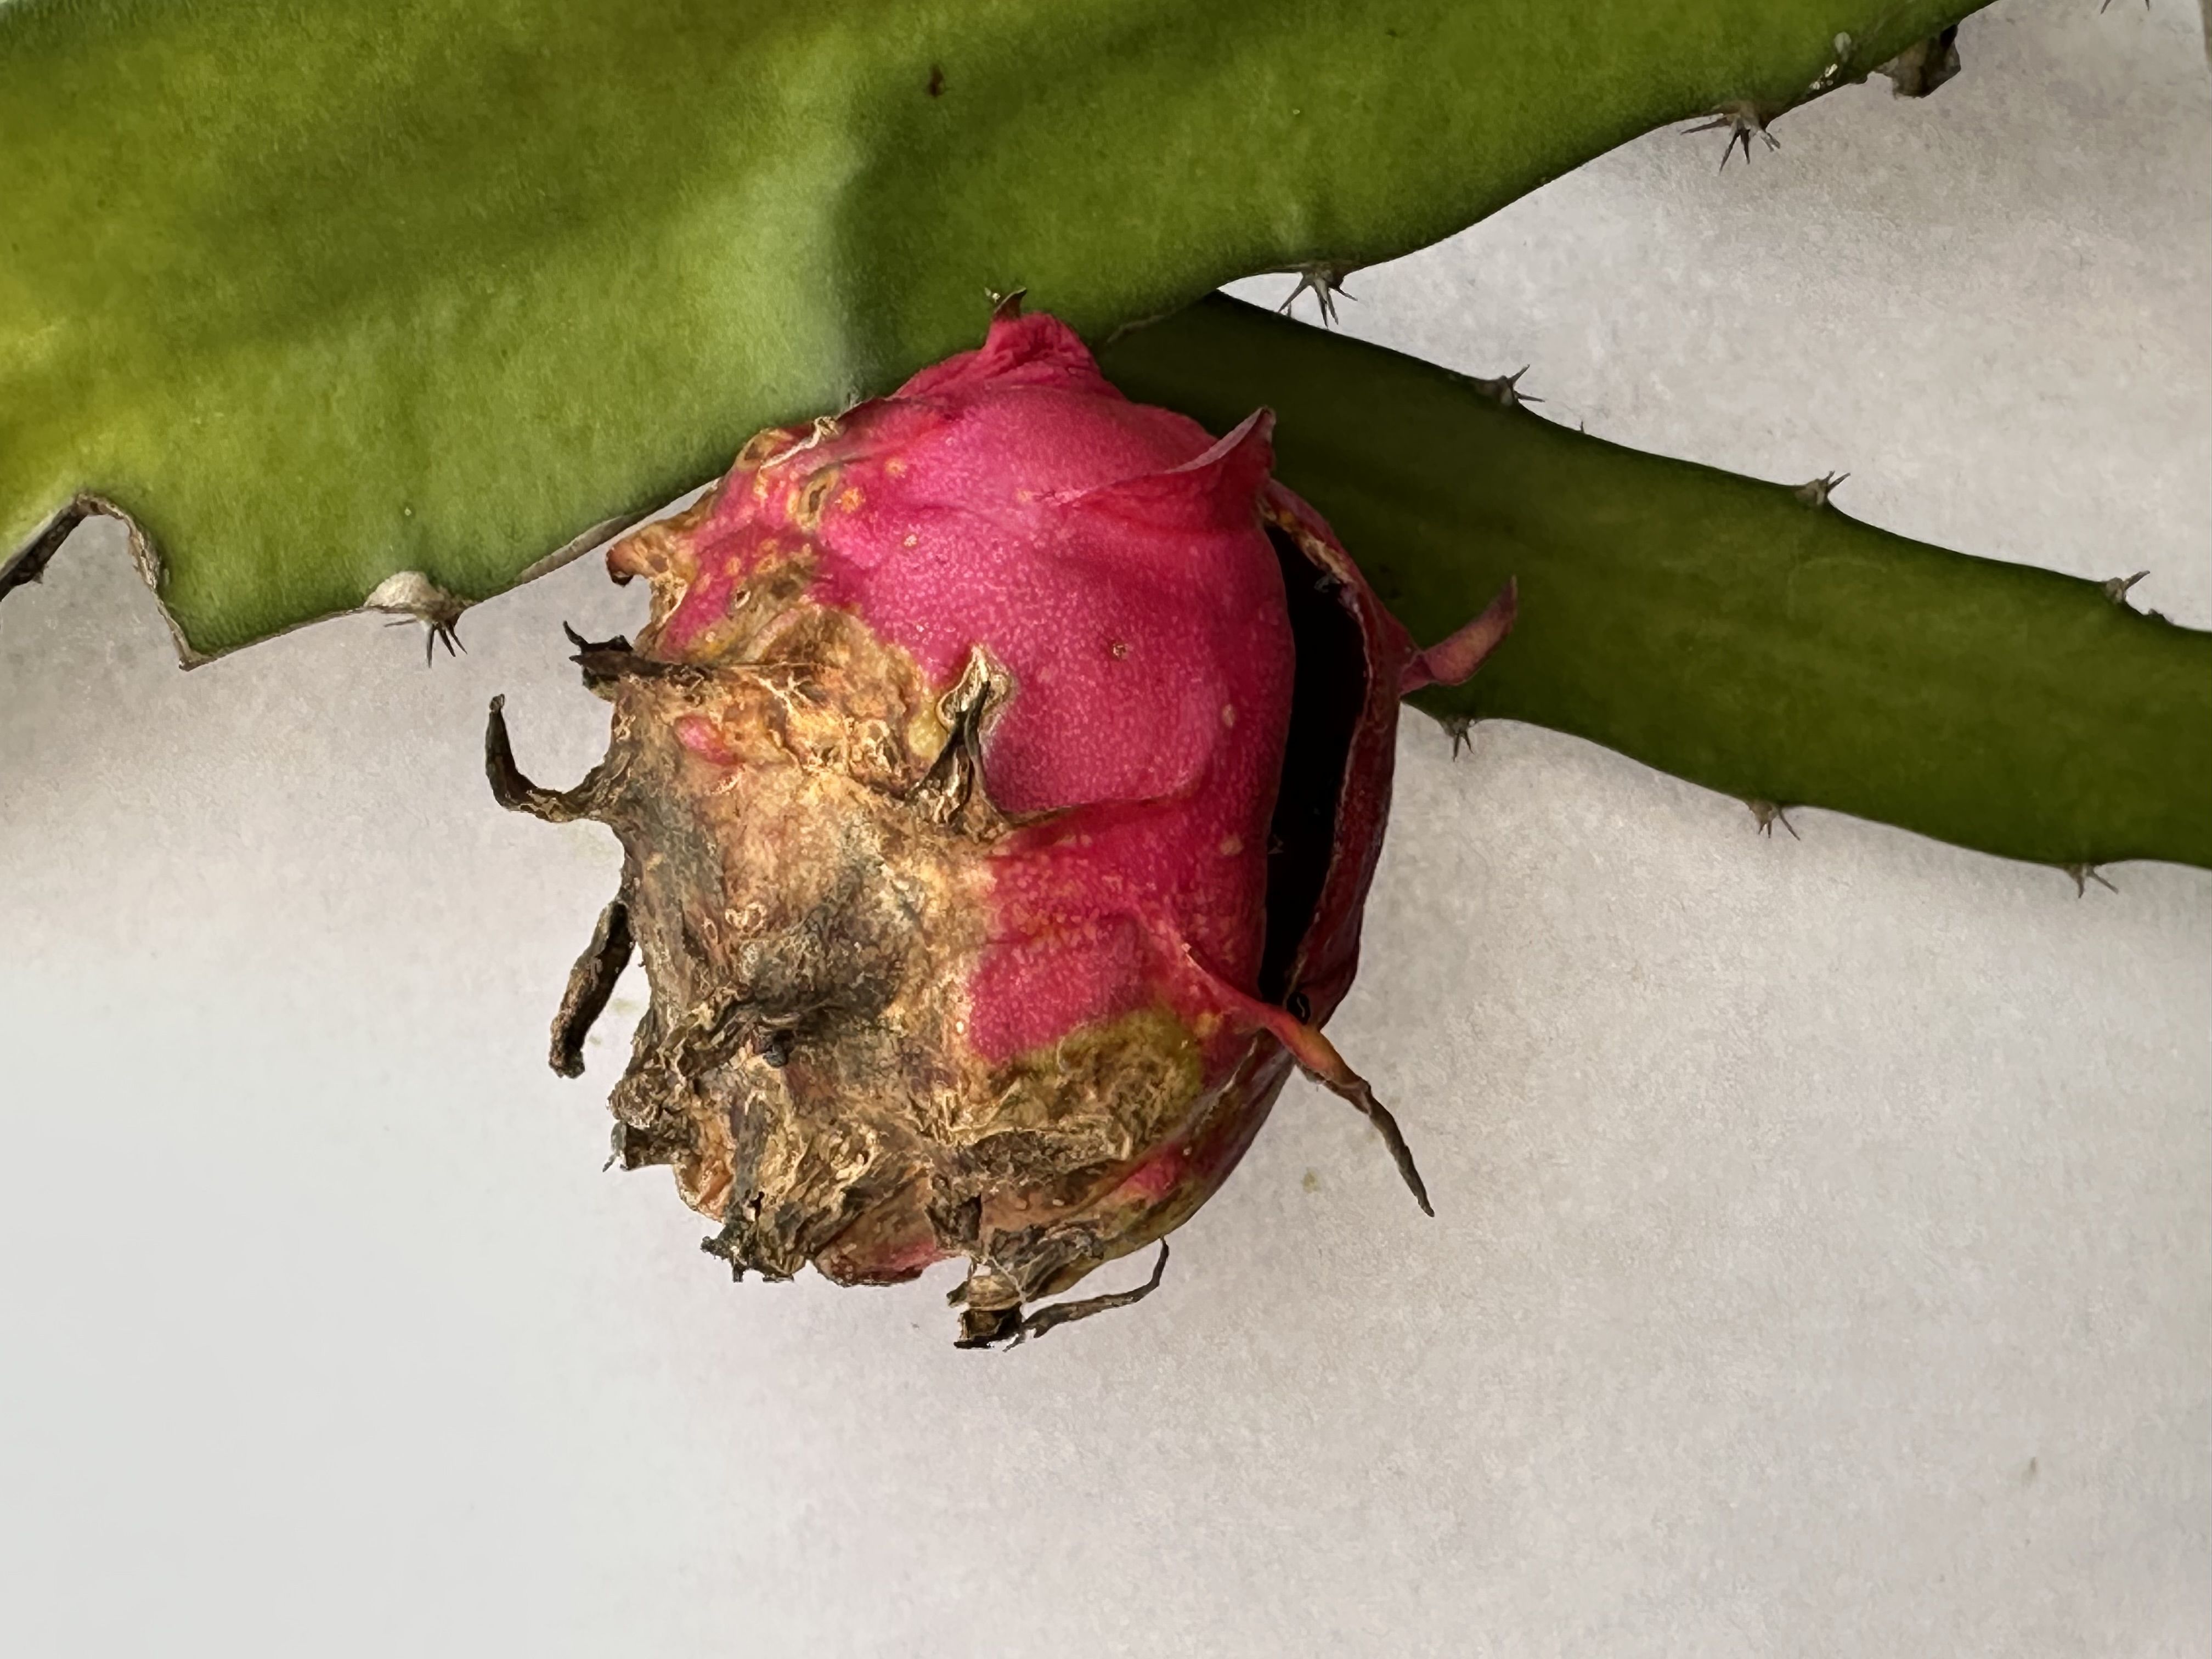
Label: Bad fruit